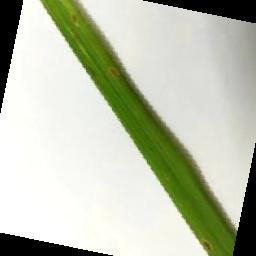
Label: Rice___Leaf_Blast